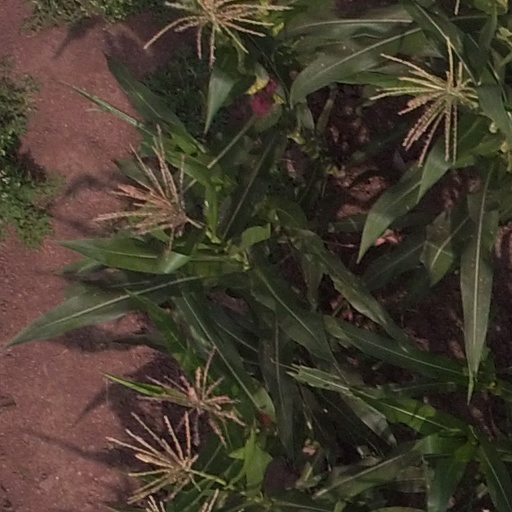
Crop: maize; corn